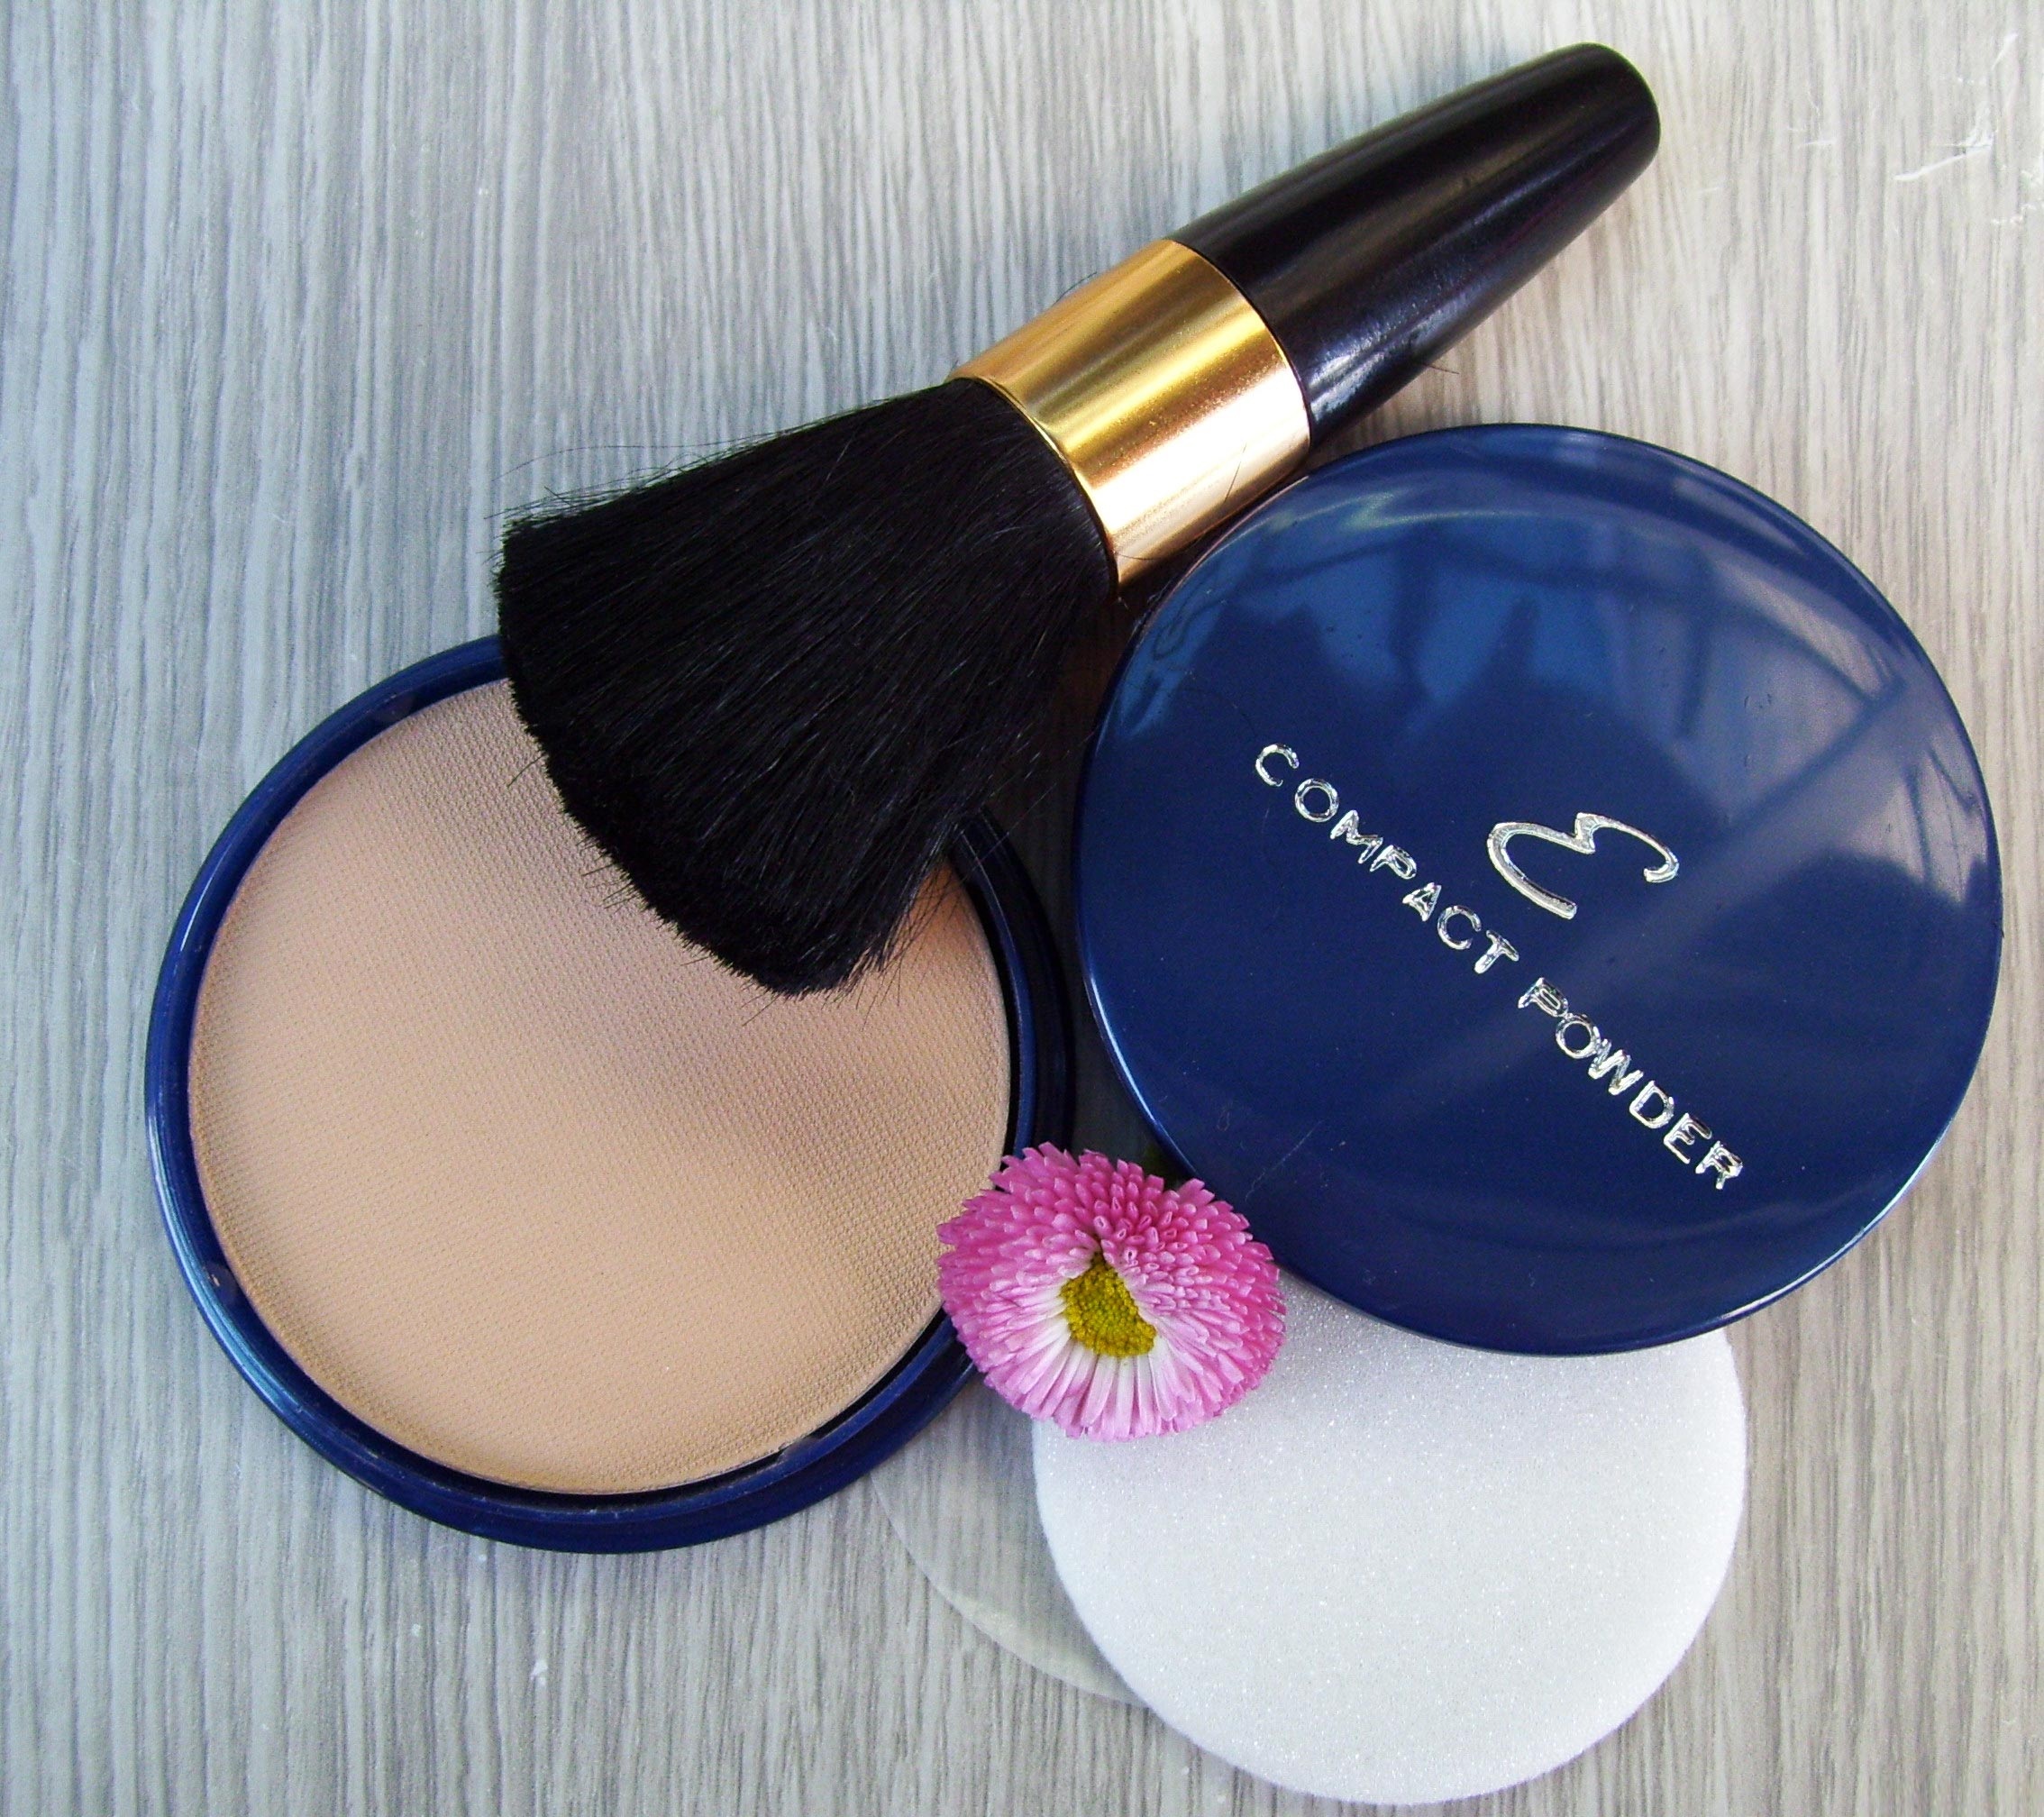
pencil, woman, brush, natural, paint, powder, lip, material, painting, makeup, eye, beauty, organ, brushes, beautician, fluid, beauty product, the icing, powder in stone